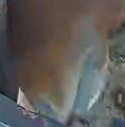
Face region: mouth_nostrils (mouth_chin_nostrils_and_profile)
Pain indicator: moderately_present